U.S. Route 51 in Wisconsin

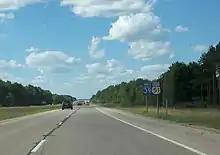
US 51, along with I-39, in northern Wisconsin

US 51 enters Wisconsin in Beloit on Broad Street as a four-lane divided highway but immediately merges into a two-lane urban road. The route turns right onto Pleasant Street and begins running along the Rock River. The road passes Beloit College and crosses Wisconsin Highway 81 (WIS 81) before leaving Beloit and going toward Janesville. Along the way, it goes under the Wisconsin and Southern railroad and turns away from the river and passes Southern Wisconsin Regional Airport. US 51 becomes a four-lane undivided highway as it crosses WIS 11.